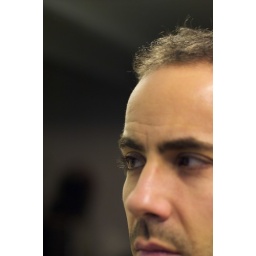
Tuesday, December 2, 2008. Today I discovered the light above my bathroom door makes for an interesting hair light.